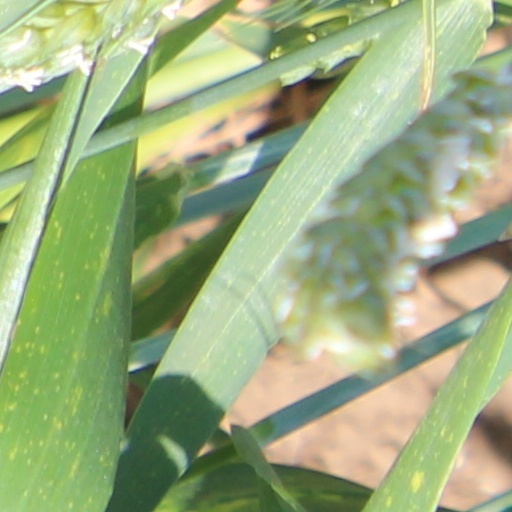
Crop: wheat